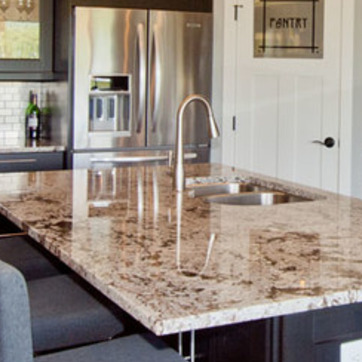
Material: metal